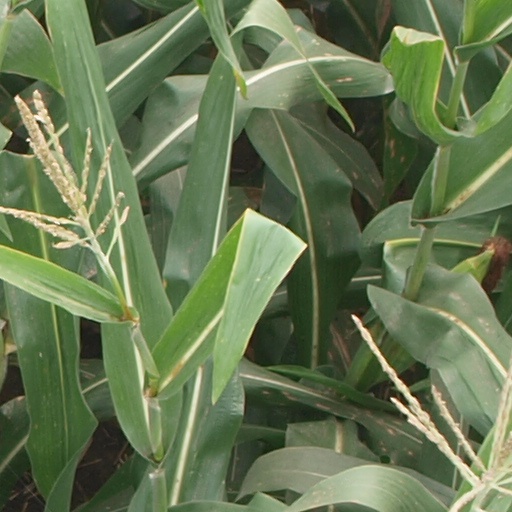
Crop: maize; corn